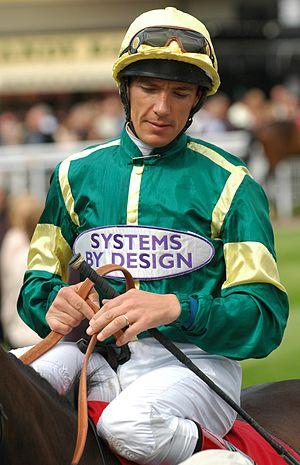
Lanfranco Dettori est un jockey italien. Il est considéré comme étant l'un des meilleurs jockeys de plat au monde grâce à ses nombreuses victoires sur les cinq continents.